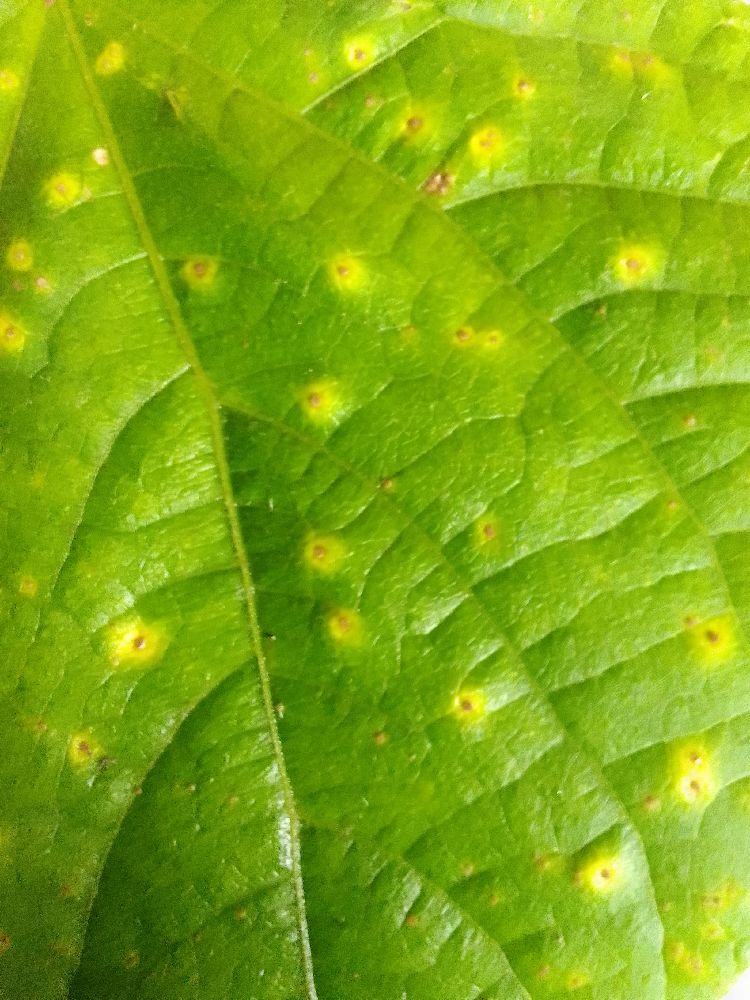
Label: rust